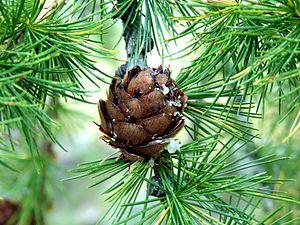
Le lac du Crachet est un lac naturel d'altitude situé dans les Alpes françaises en vallée de Crévoux dans l’Embrunais dans le département des Hautes-Alpes.